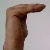
The image shows a hand gesture representing a space in Indian Sign Language.